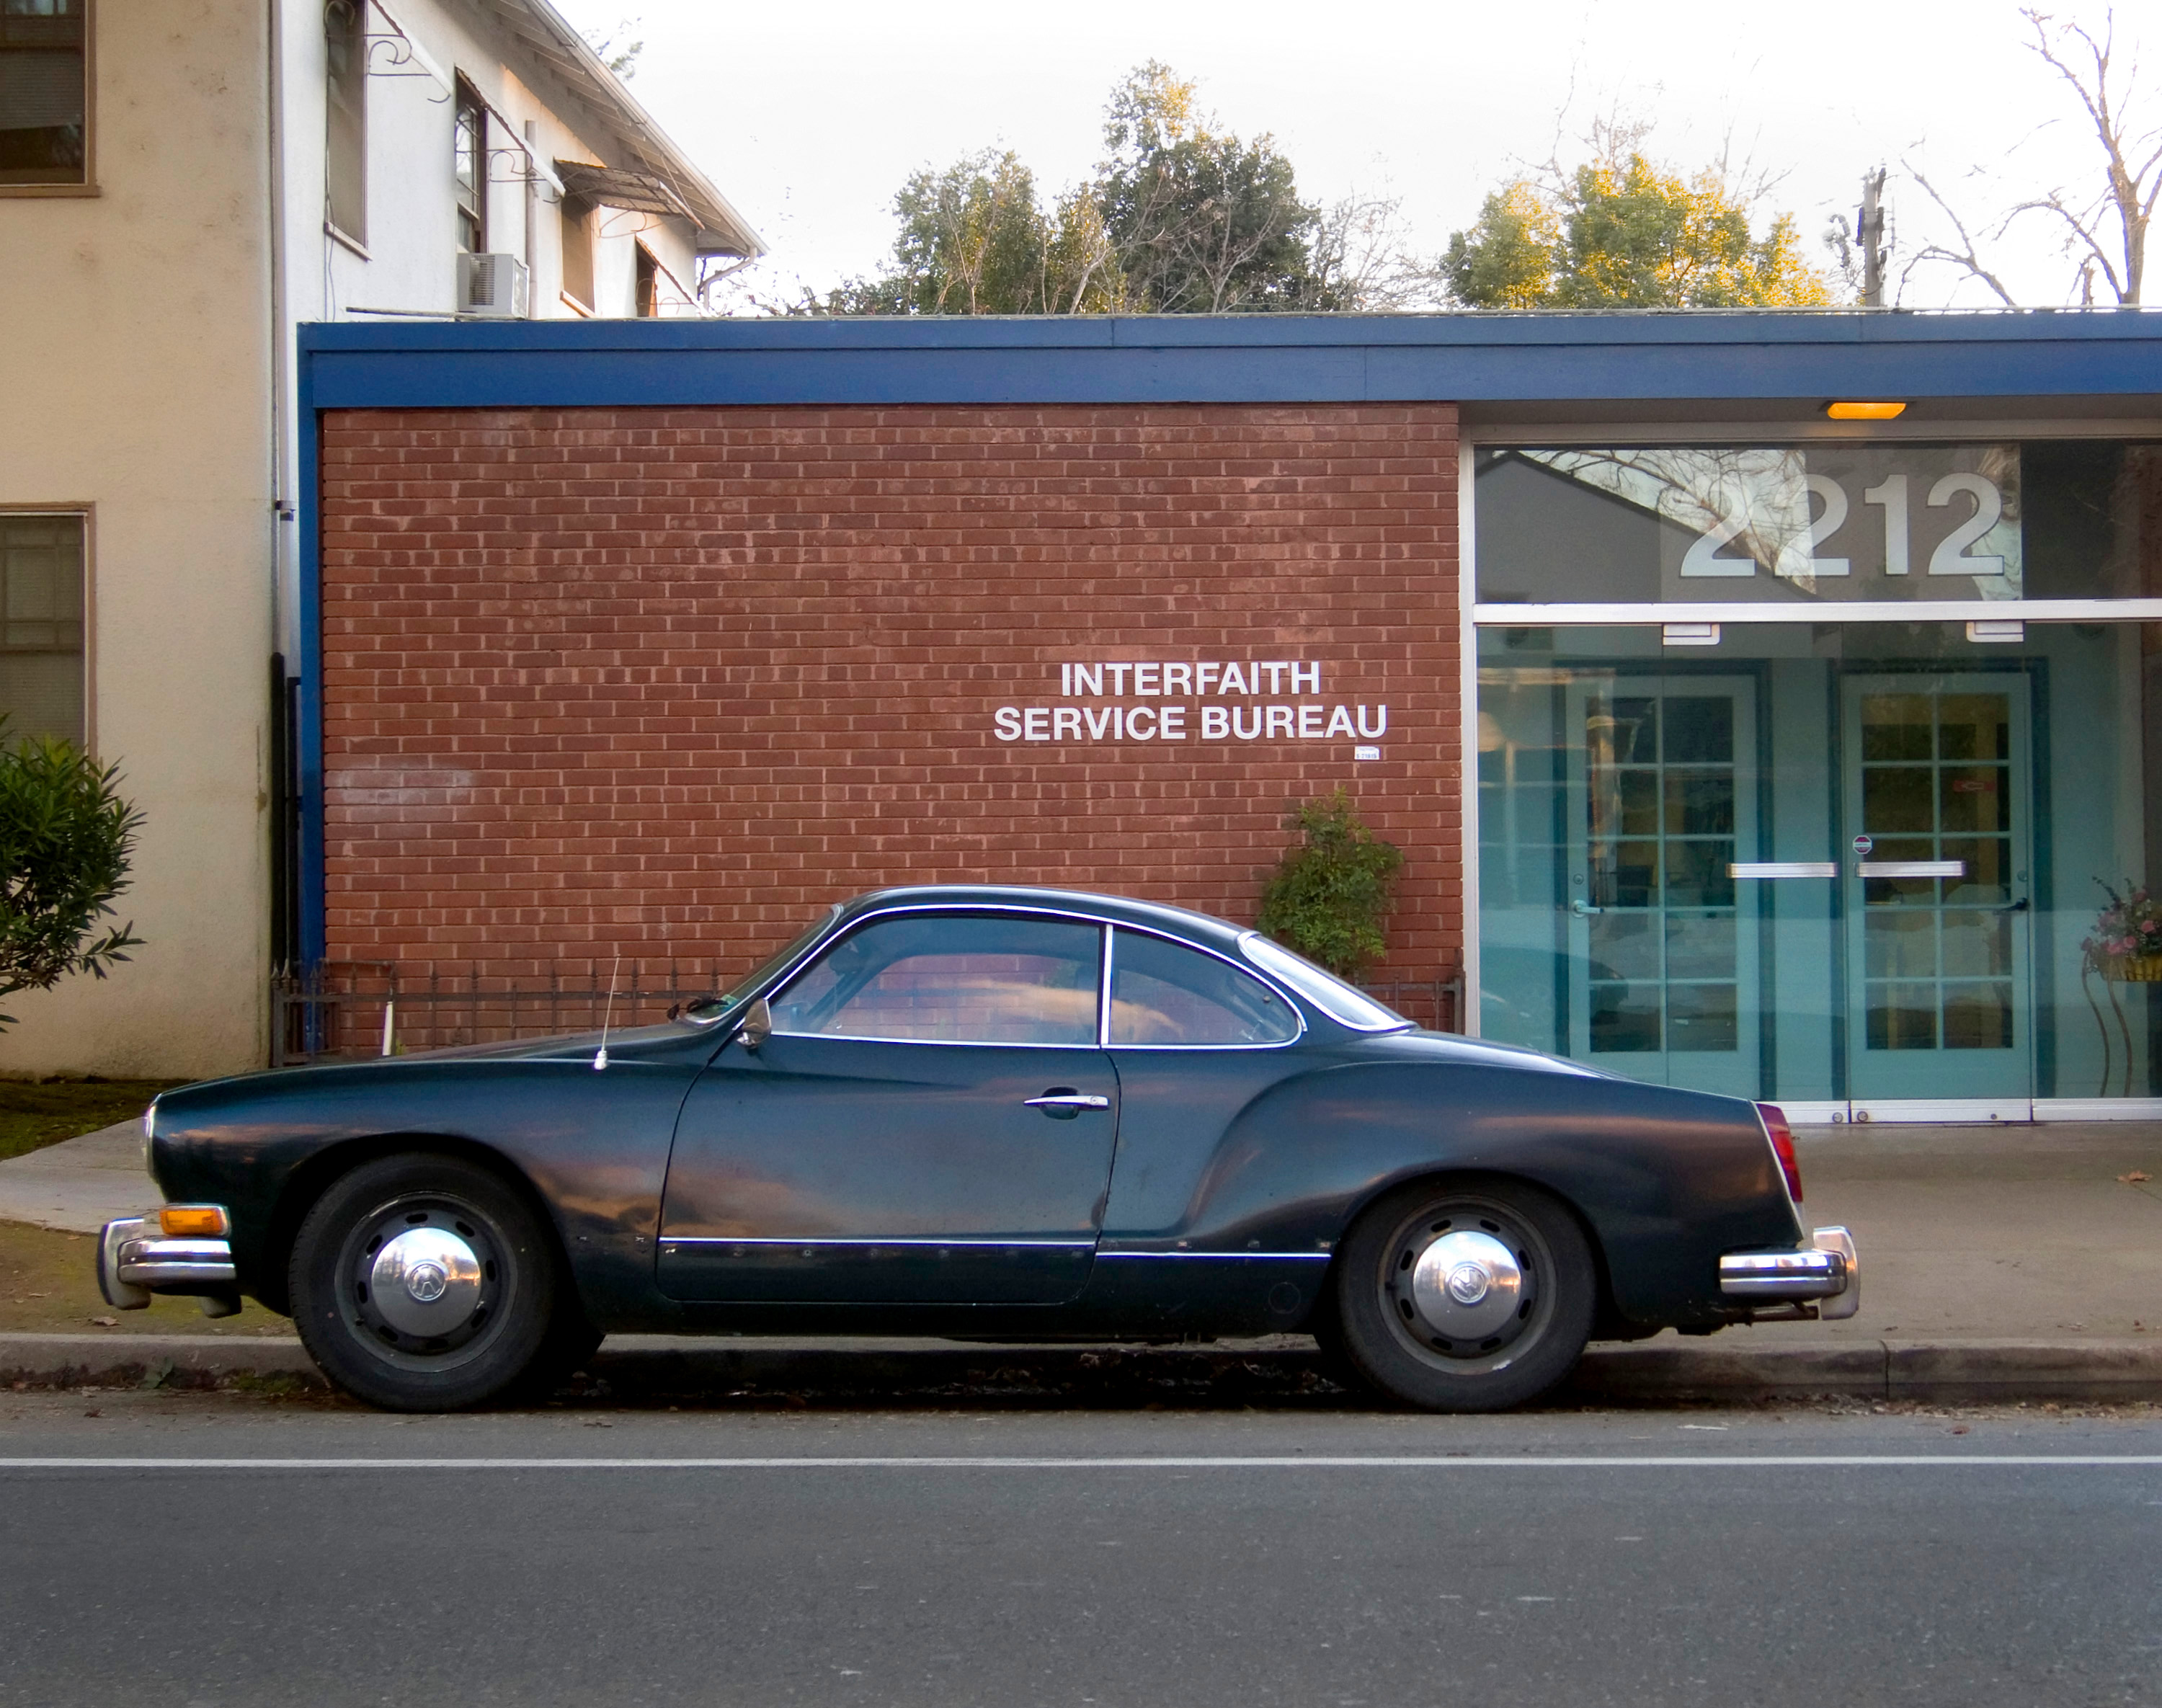
car, vehicle, classic car, sports car, vintage car, sedan, convertible, antique car, land vehicle, automobile make, compact car, automotive design, luxury vehicle, performance car, executive car, volkswagen karmann ghia